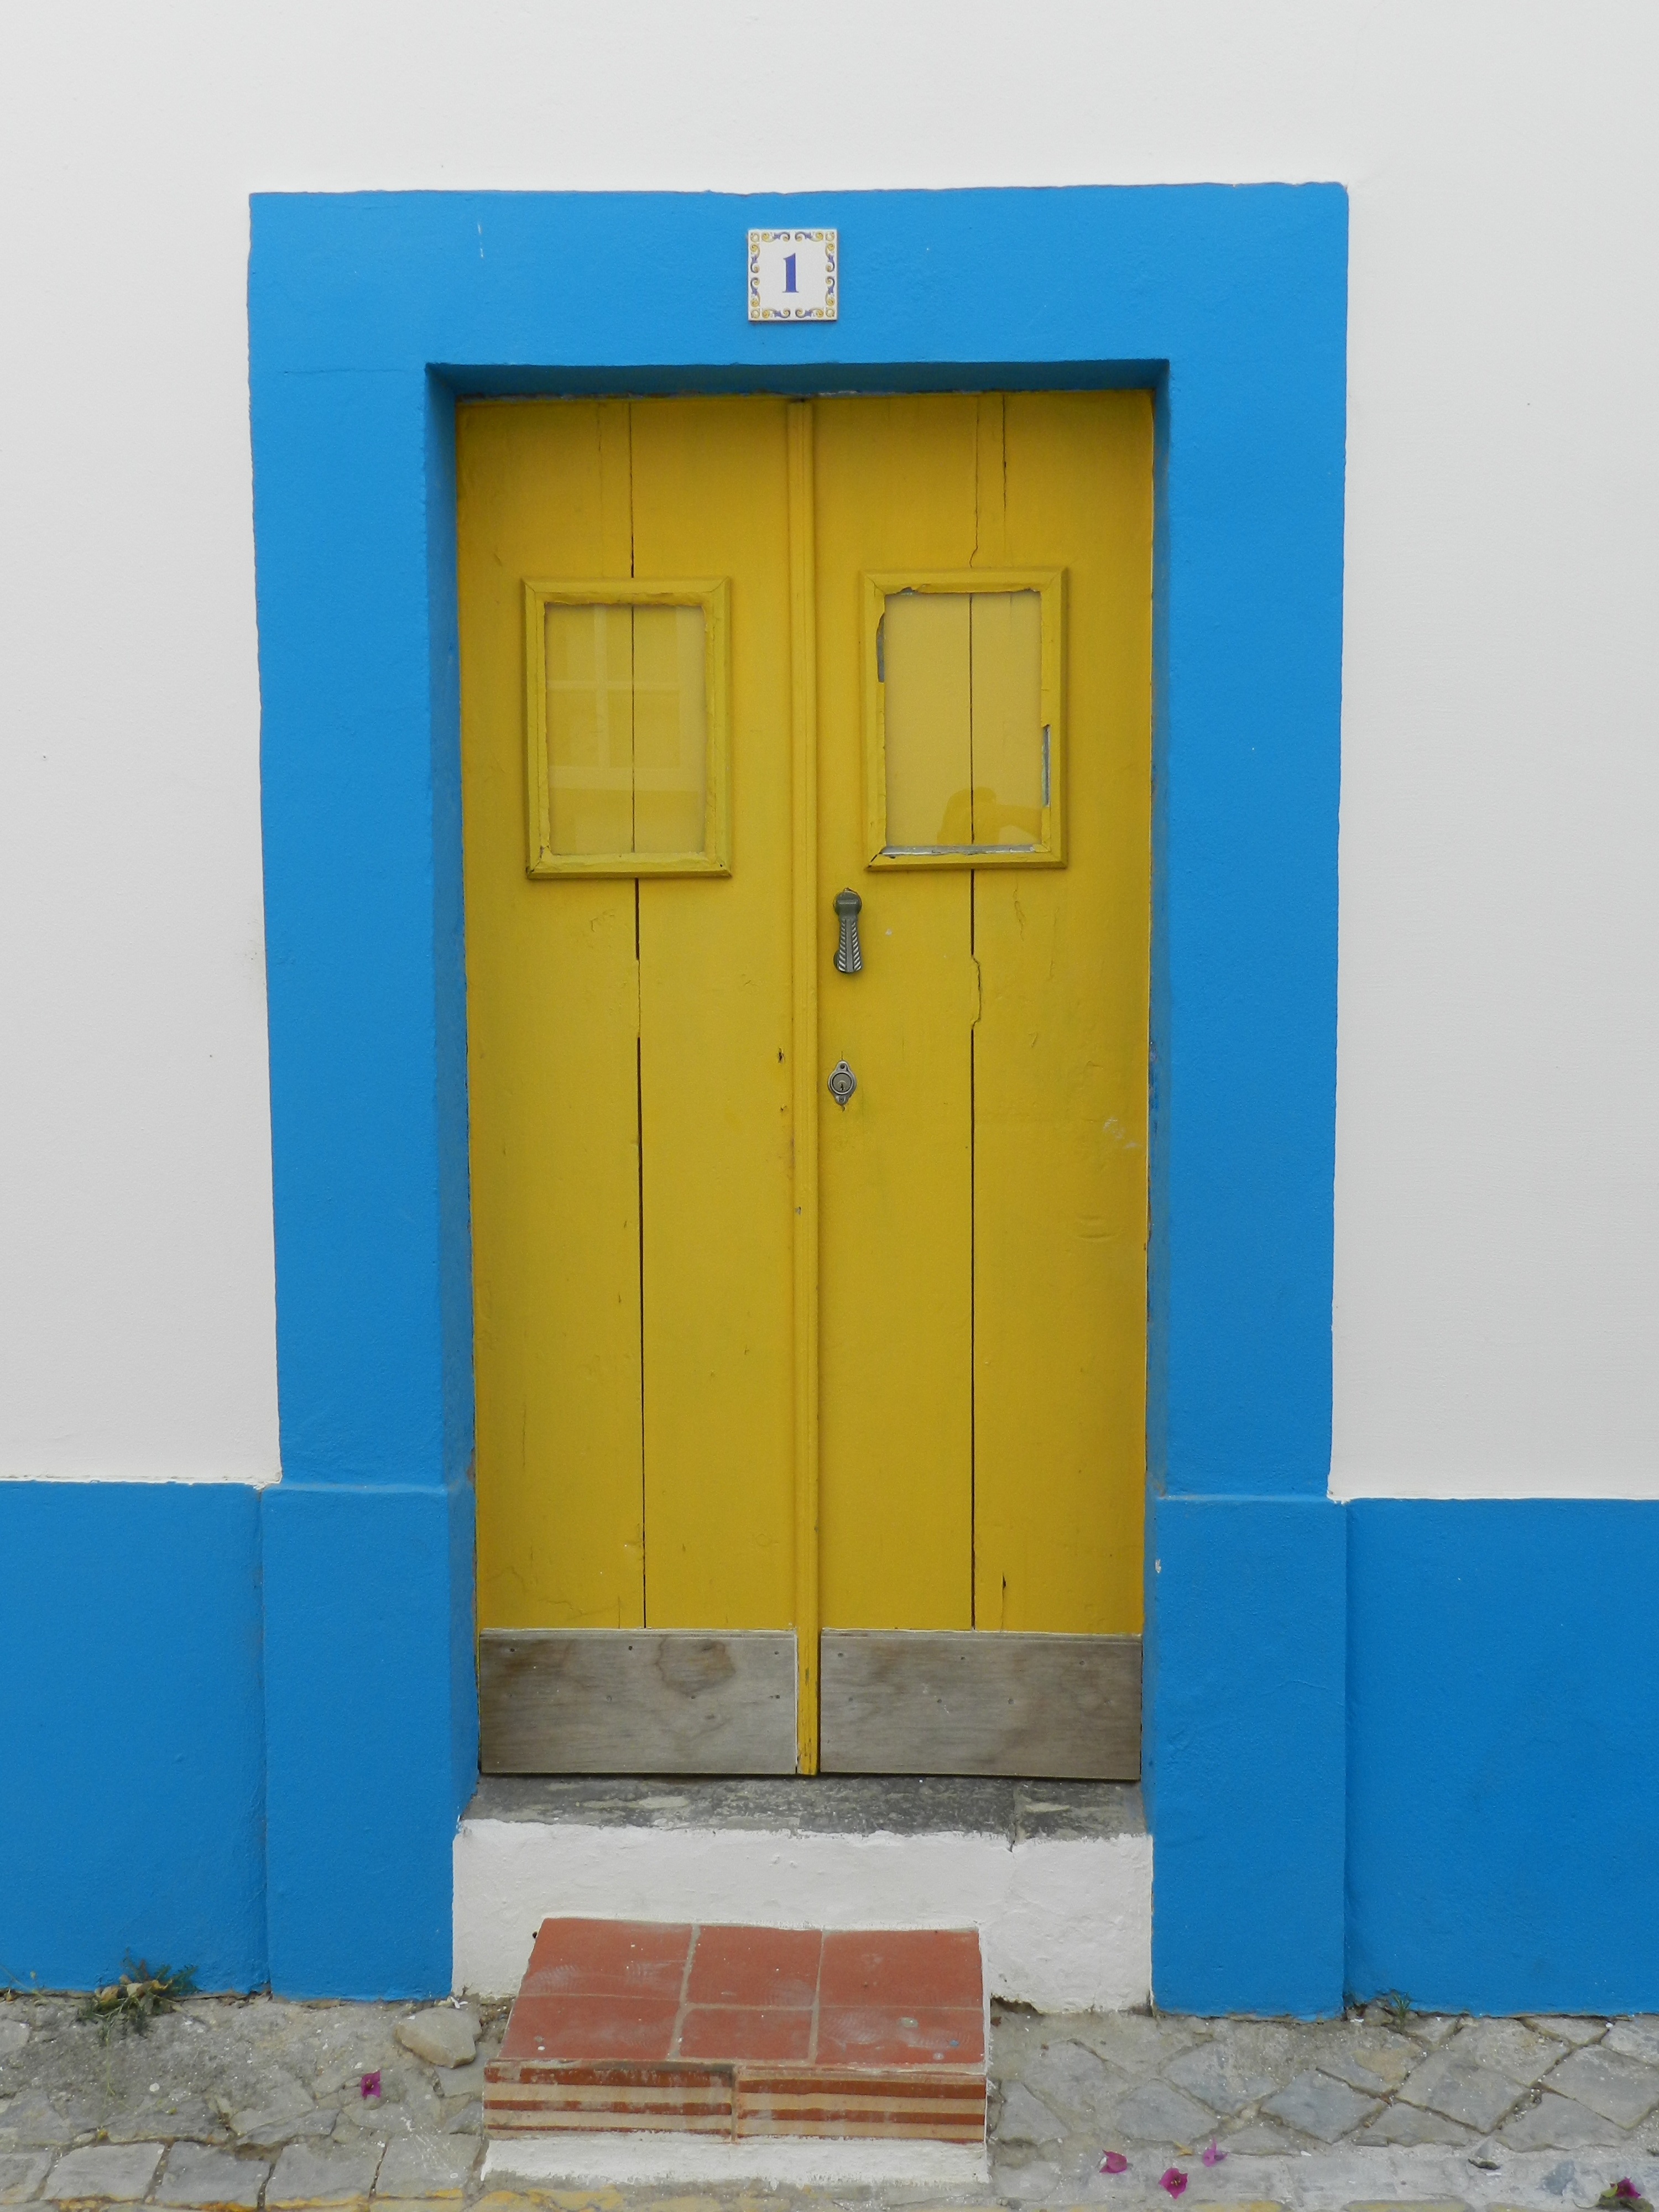
architecture, house, wall, color, facade, blue, furniture, yellow, door, wooden door, entry, mediterranean house